SMS Braunschweig

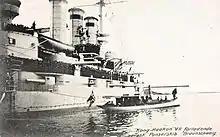
with King Haakon VII's boat alongside on 28 November 1905

For the next several years, and the rest of the fleet were occupied with the peacetime training regimen that consisted of squadron and fleet training in April and May, a major fleet cruise in June and July, followed by annual fall maneuvers with the whole fleet in August and September. The year would typically conclude with a winter training cruise. During torpedo training on 16 February 1905, ran aground off Stollergrund; unsuccessfully attempted to pull her free and other ships were called to come to s aid. In August, before the annual fleet maneuvers, the British Channel Fleet visited the German fleet in Swinemünde. On 22 November, Prince Heinrich boarded the ship in Kiel, which then steamed to Denmark to take Prince Carl of Denmark to Norway, where he was crowned Haakon VII of Norway. was back in Kiel by 30 November. On 14 December, was replaced as the deputy commander's flagship by the battleship , which had larger facilities for a command staff.